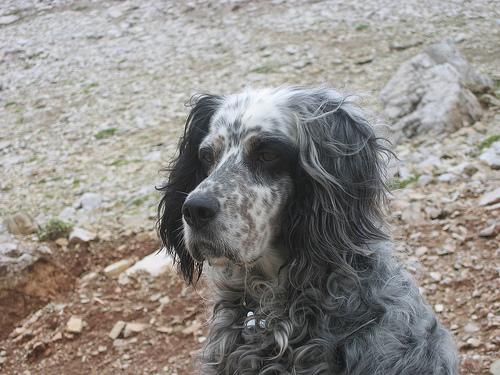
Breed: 203-n000022-English_setter